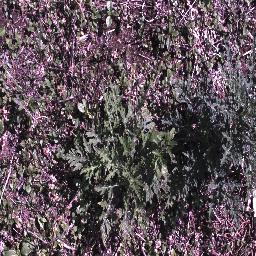
Label: parthenium